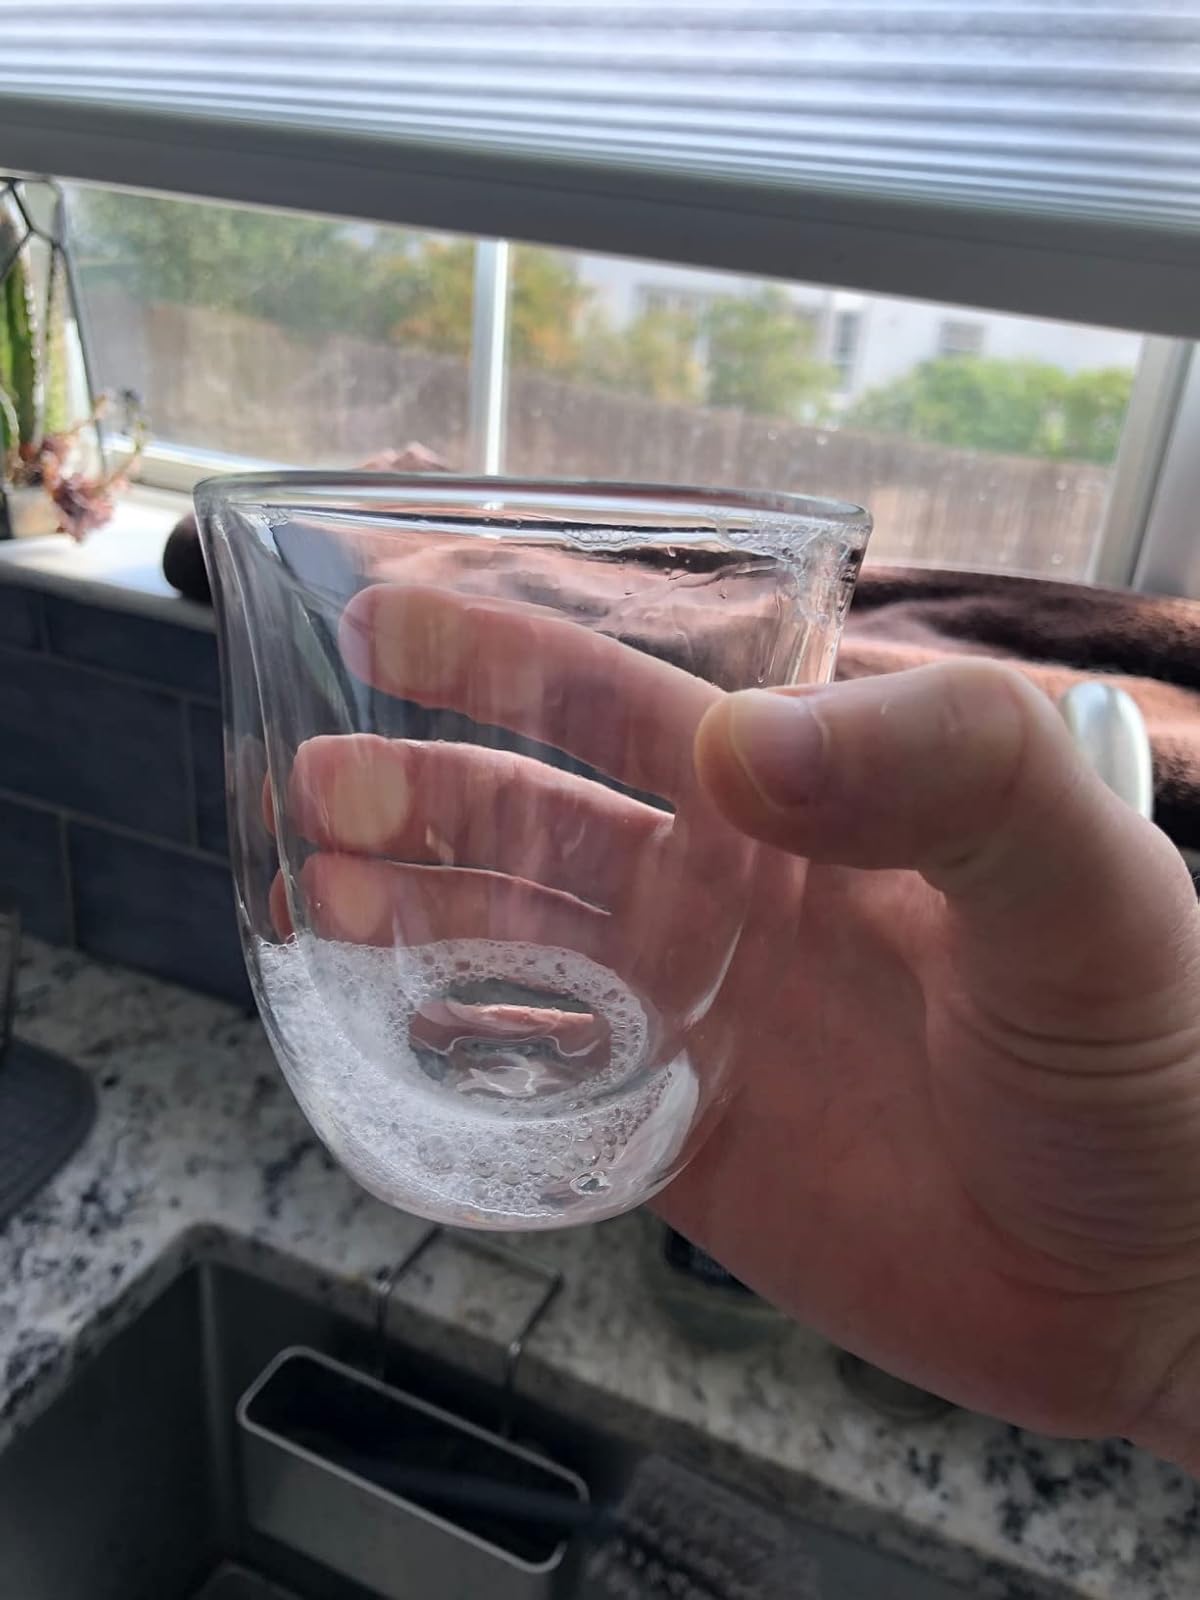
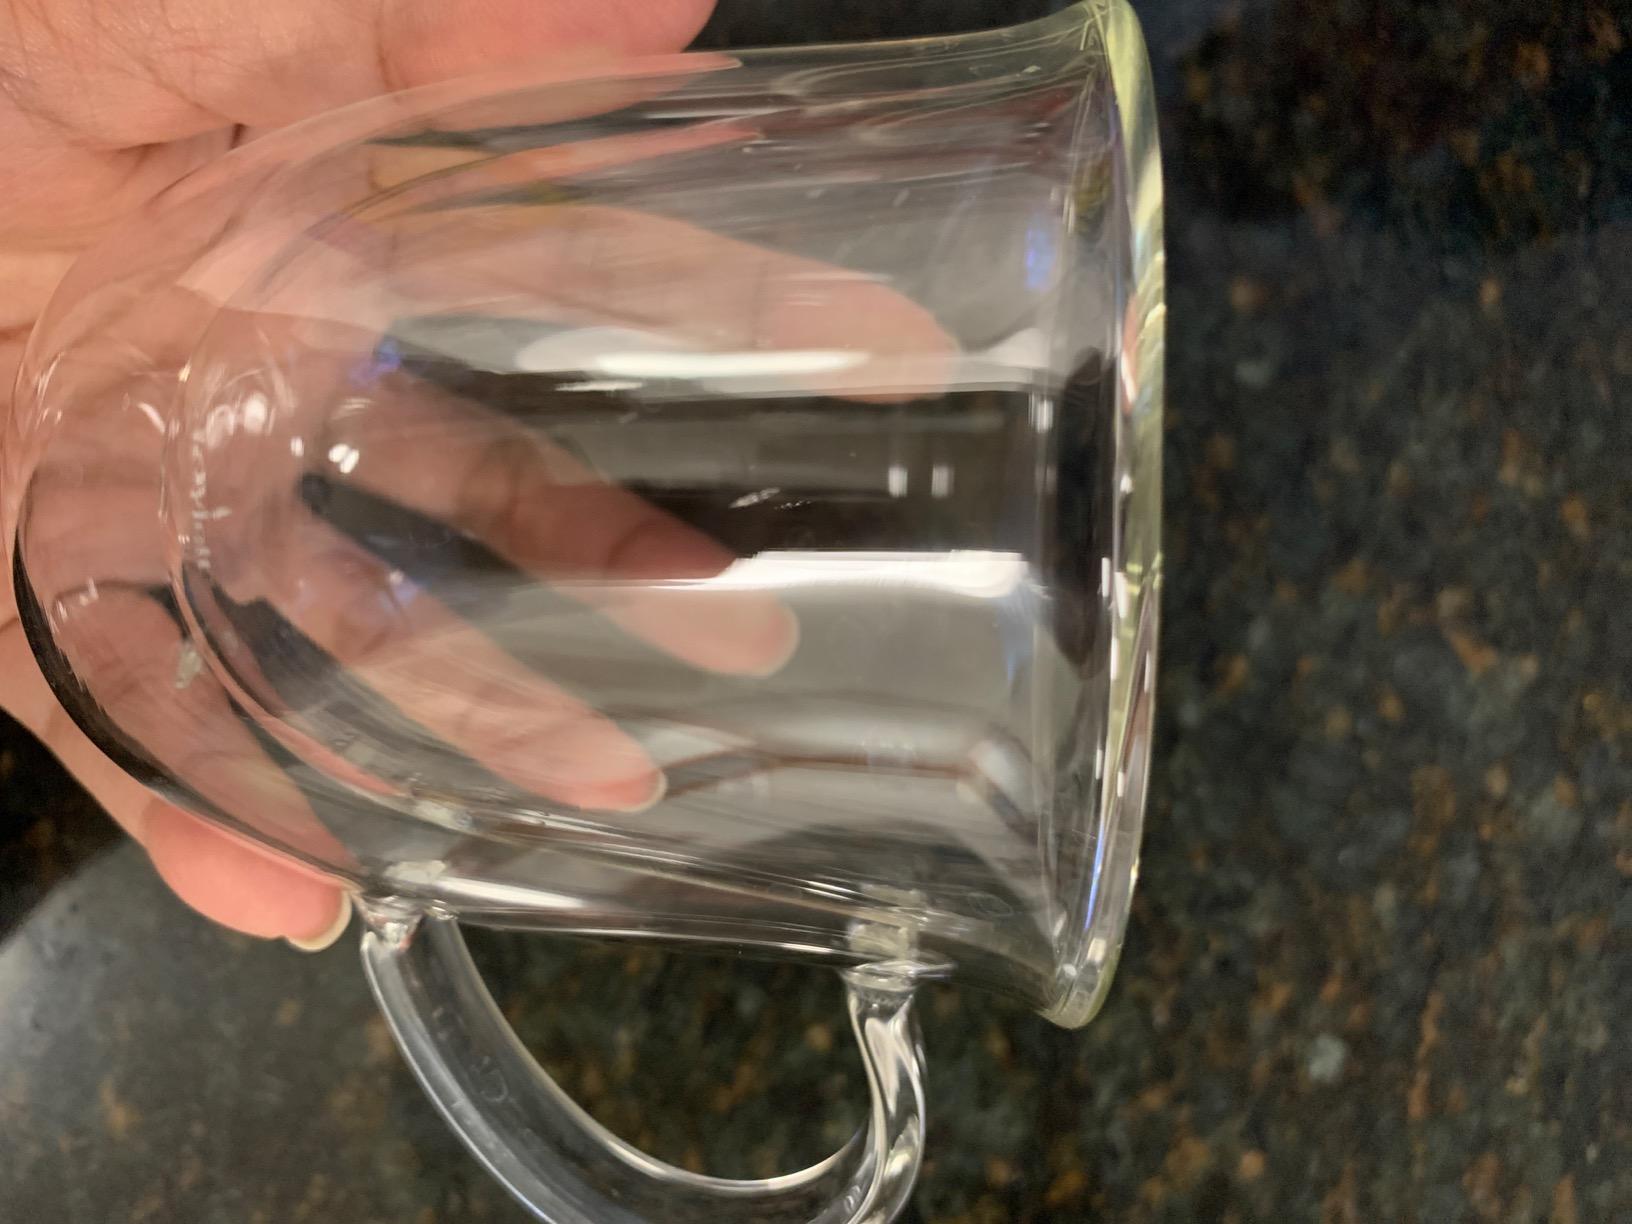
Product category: items_mug
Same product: no